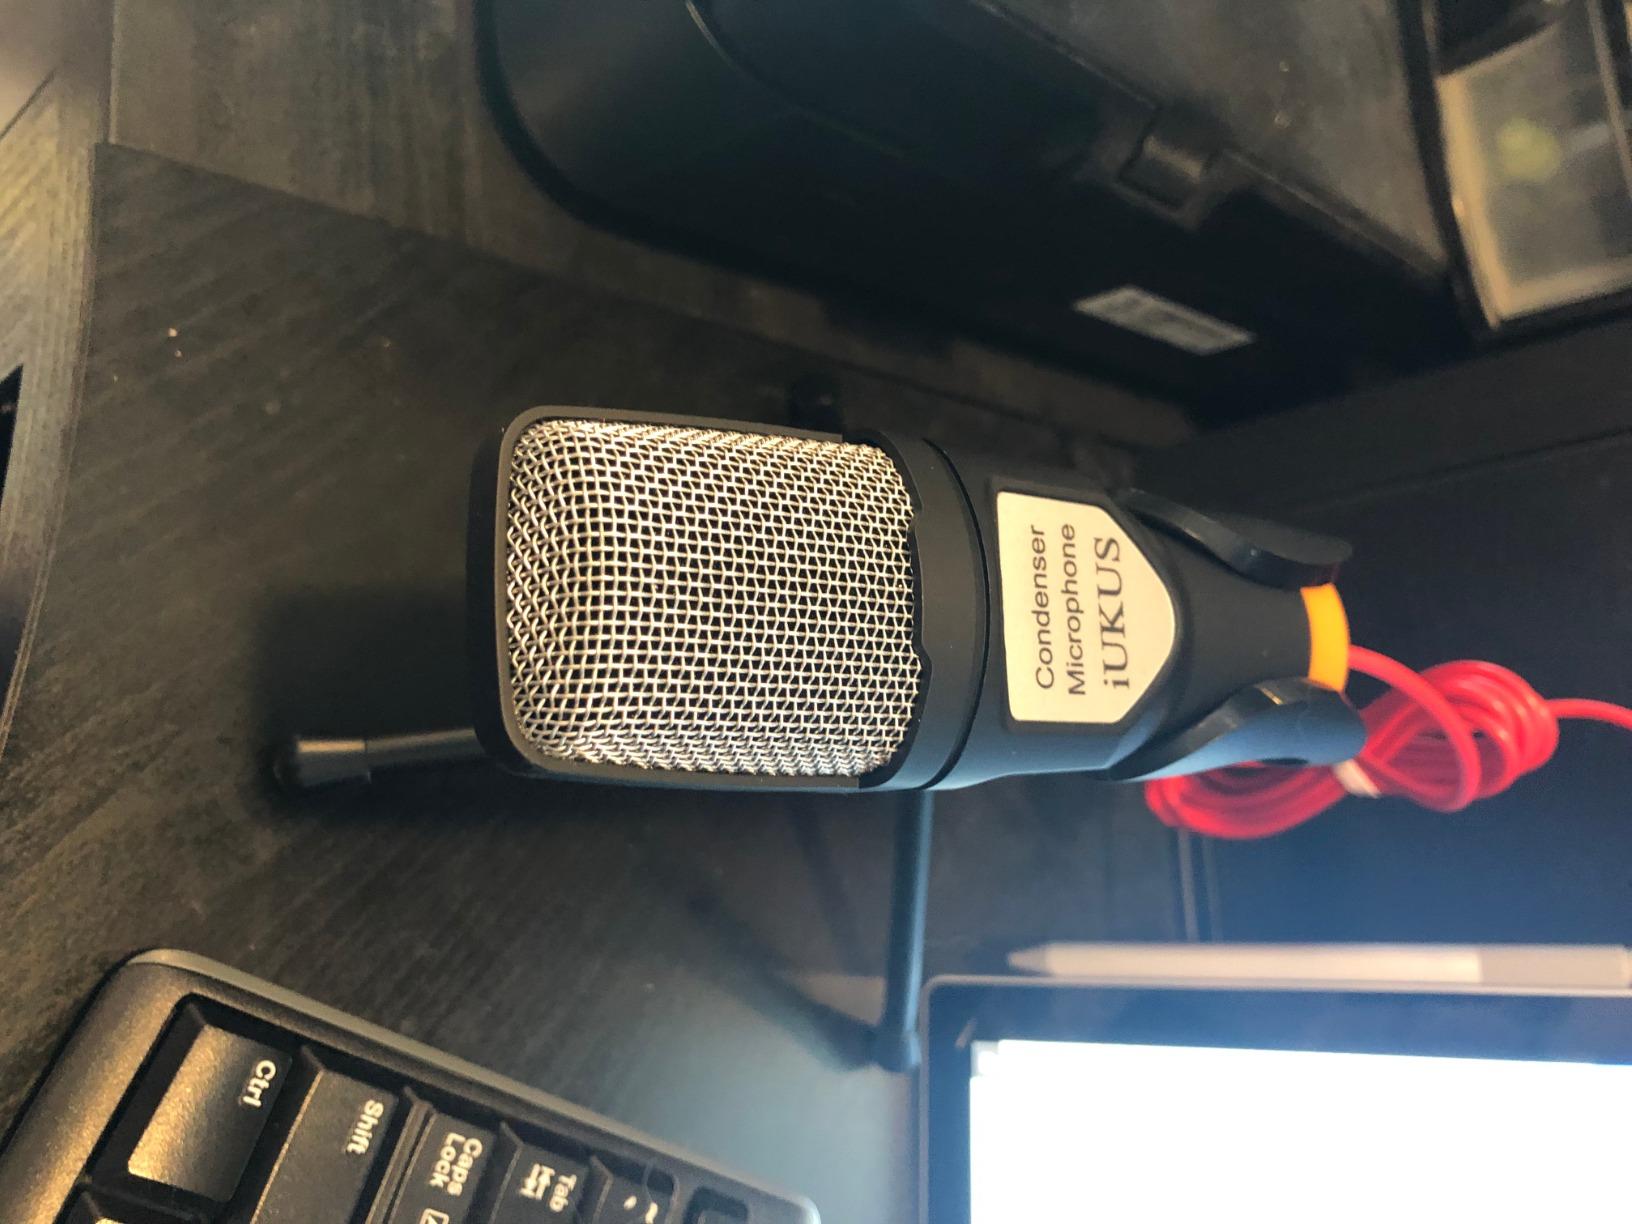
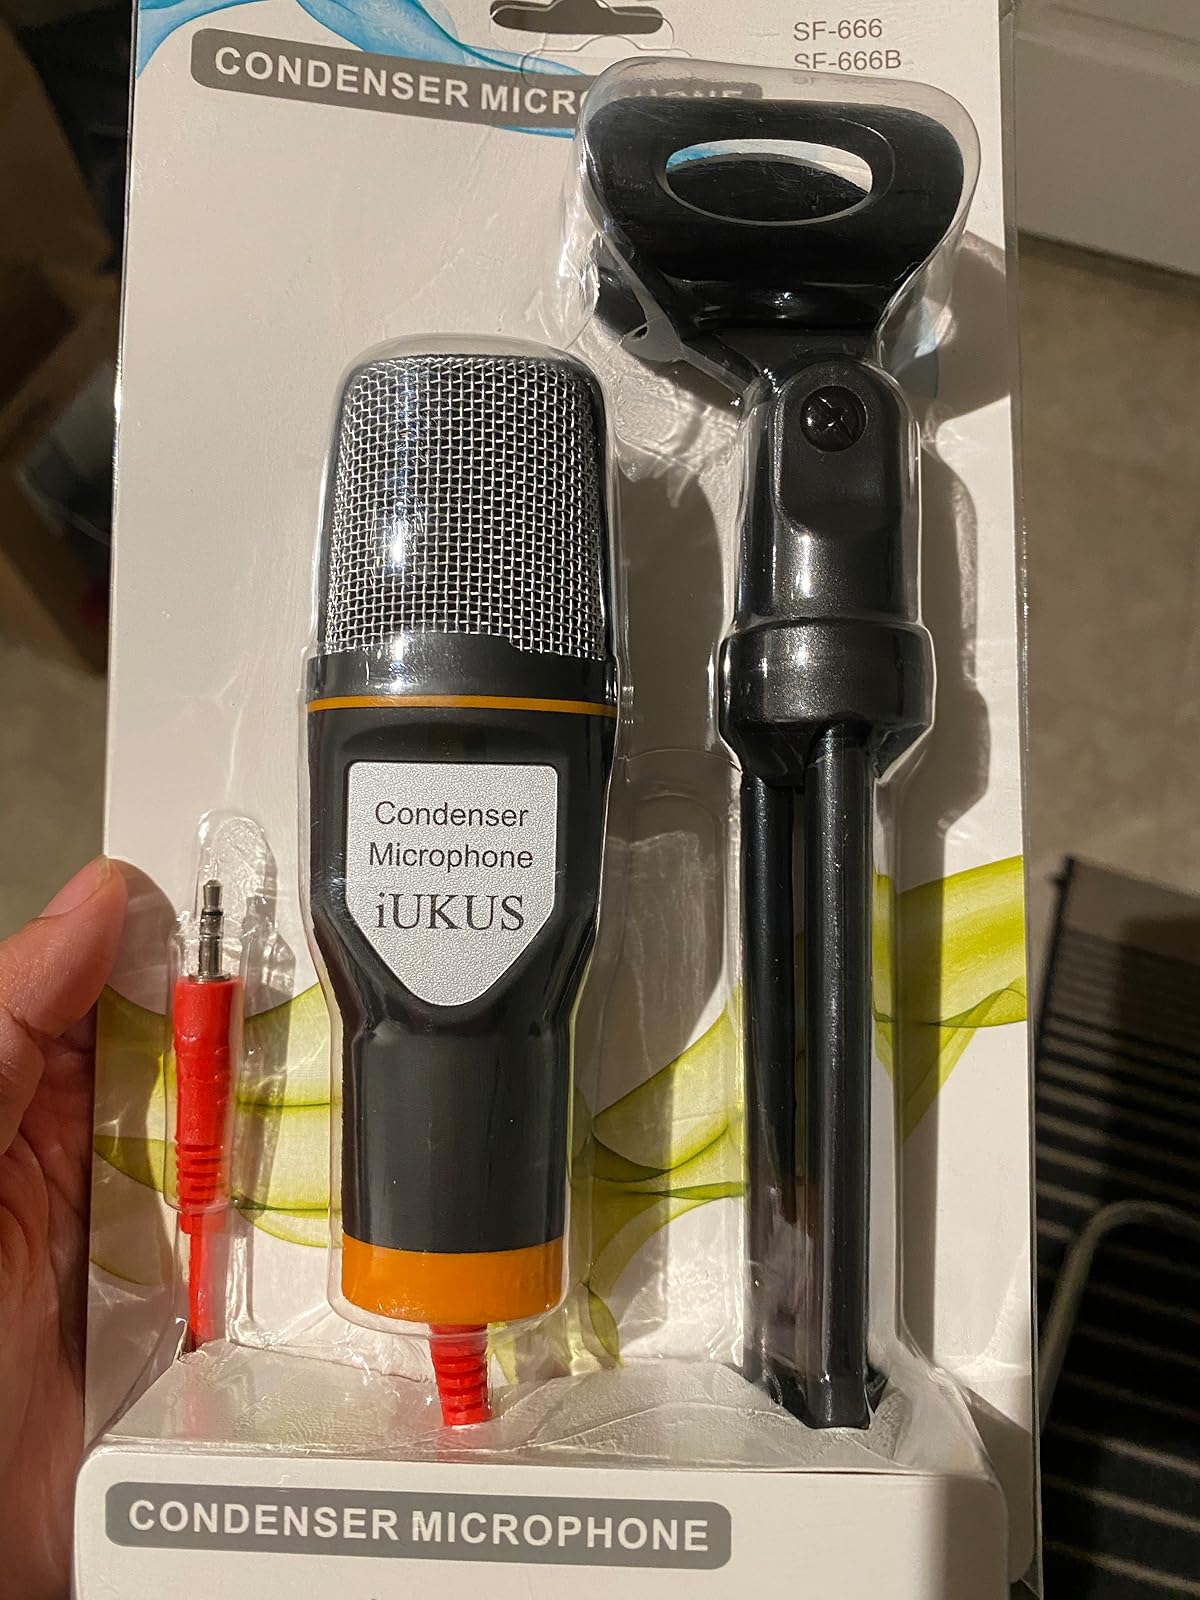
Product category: microphone
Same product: yes